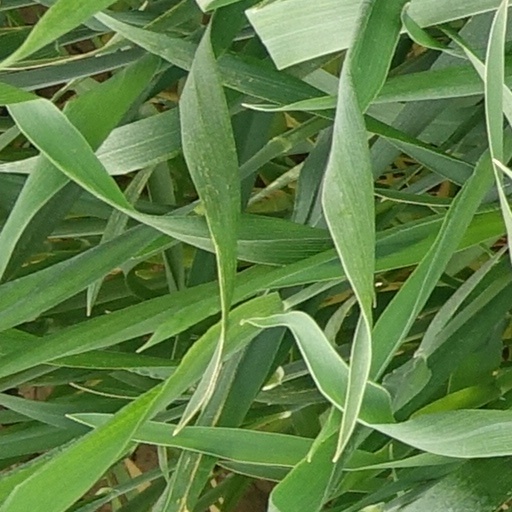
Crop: wheat